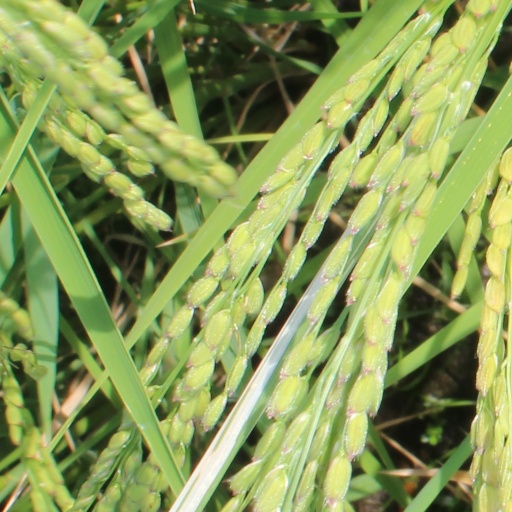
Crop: rice